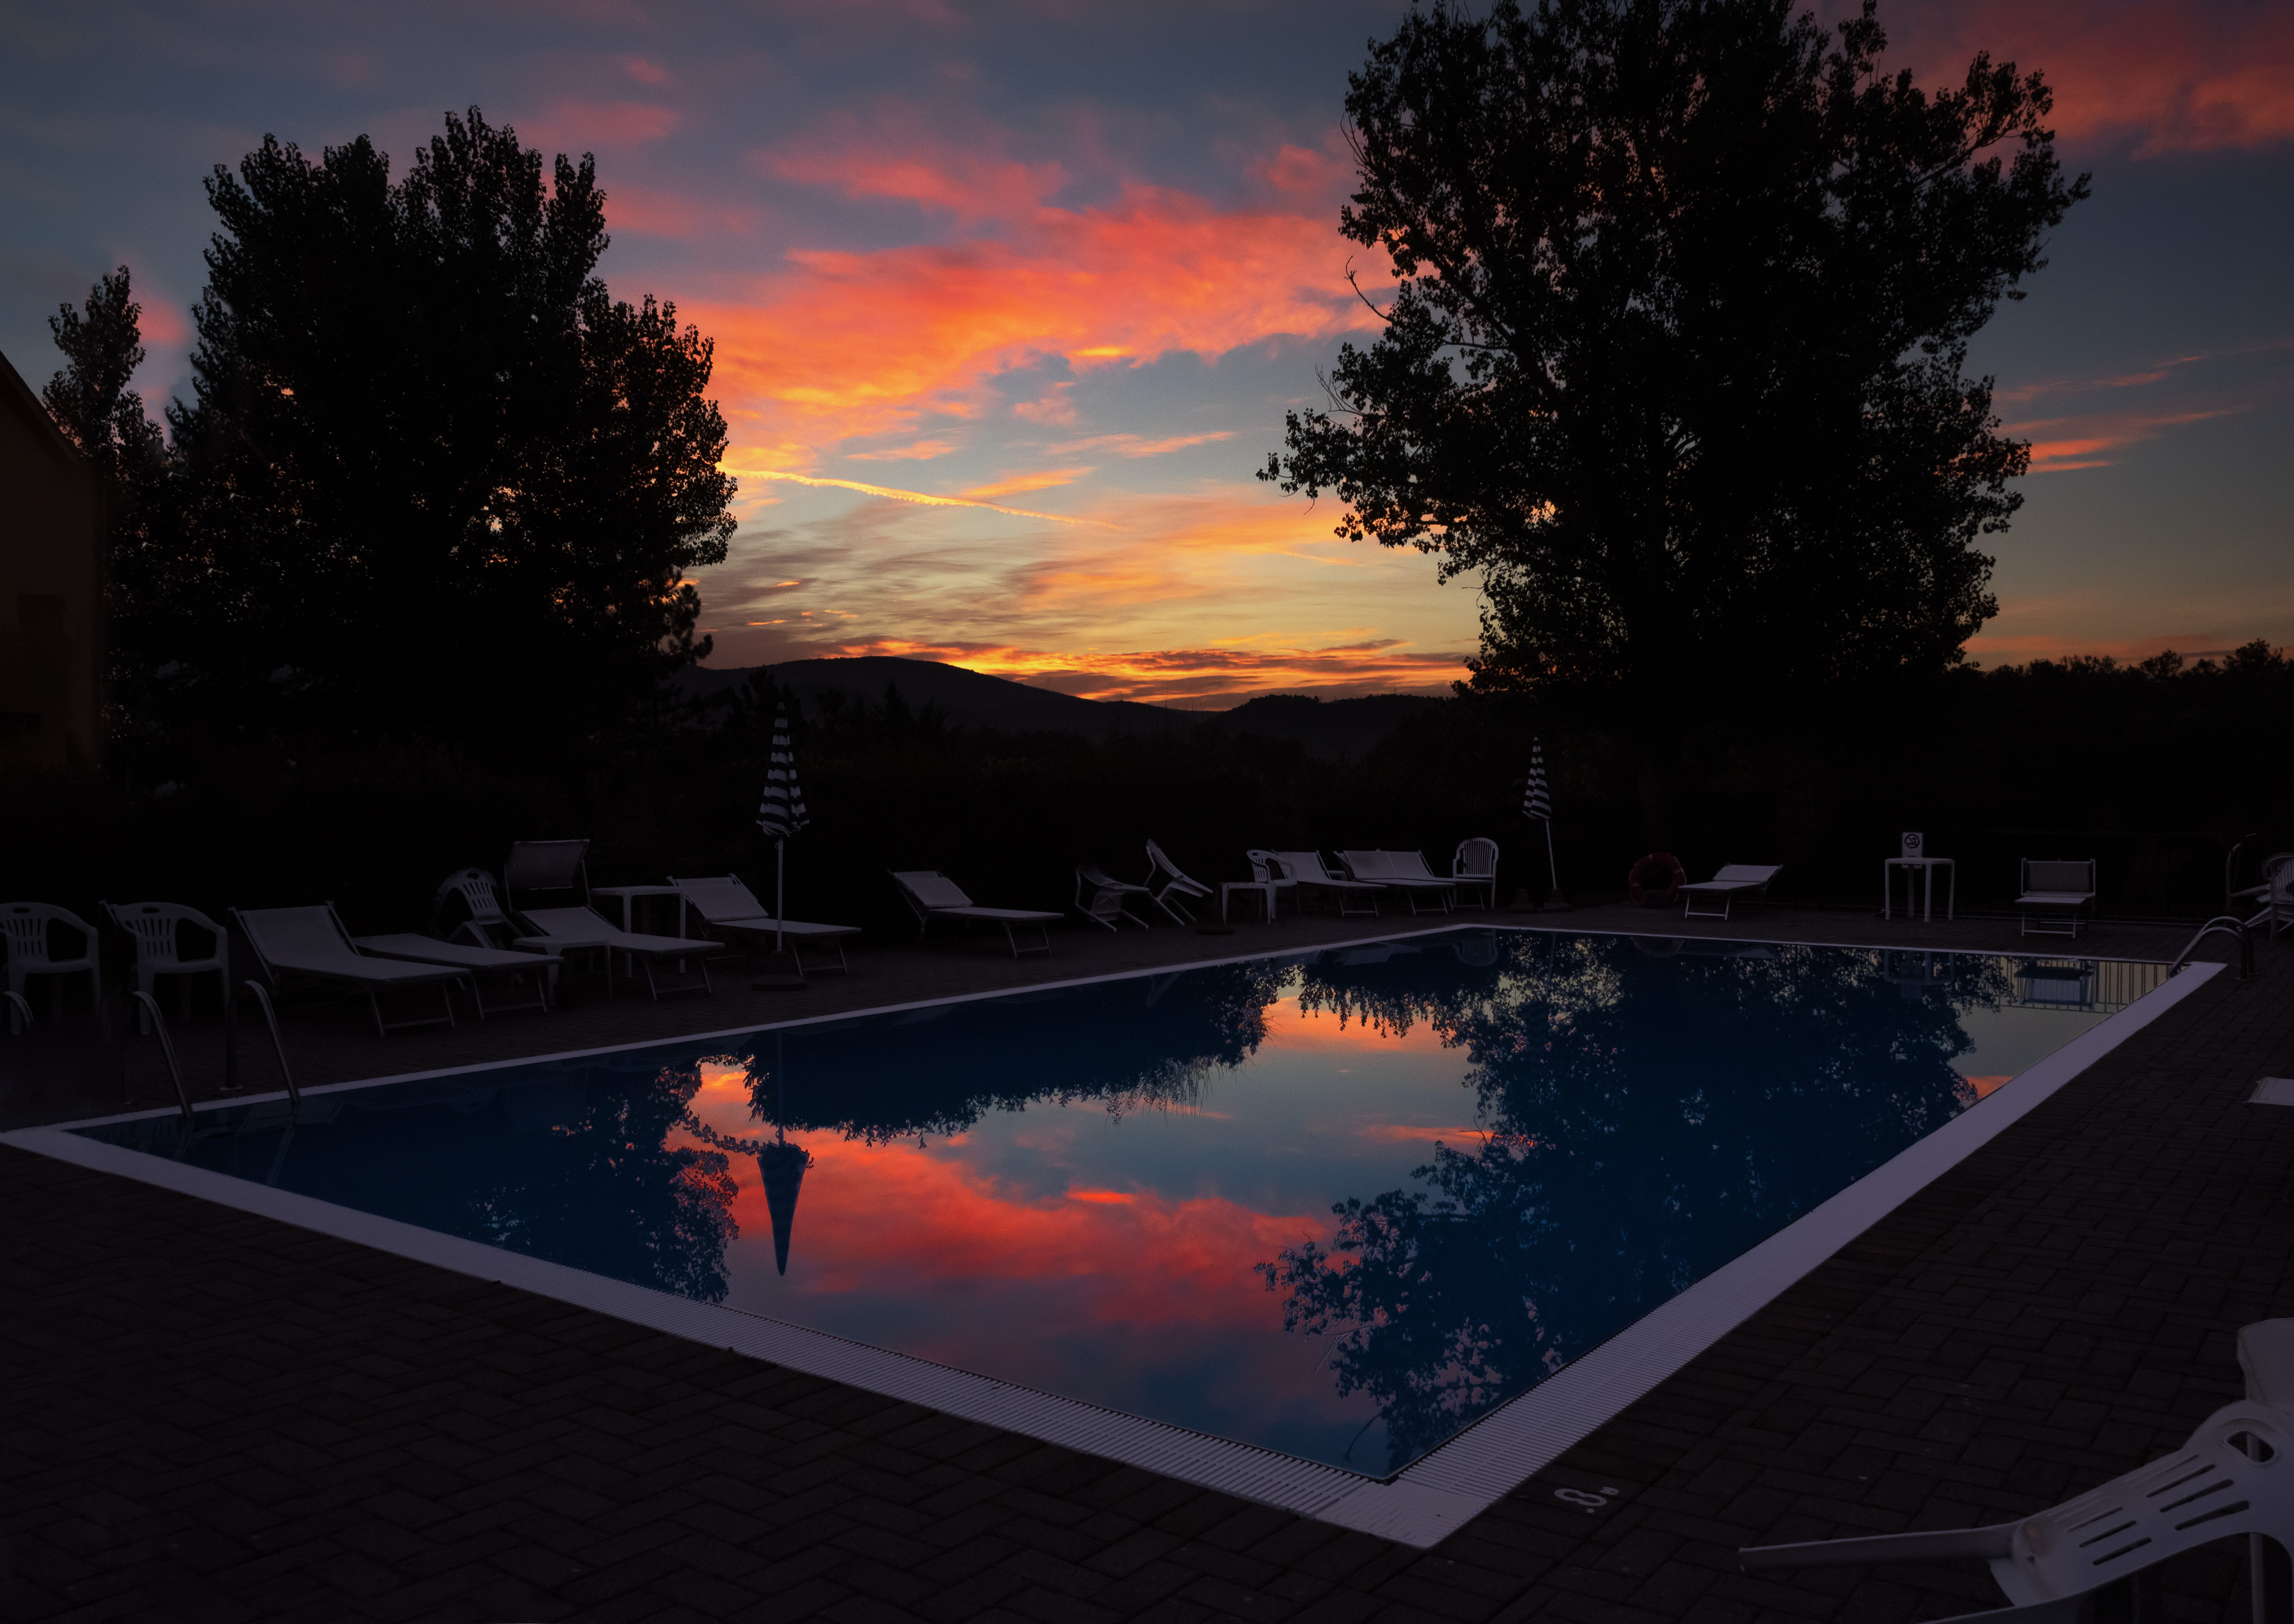
silhouette, light, sky, sunrise, sunset, night, sunlight, morning, dawn, pool, dusk, swim, evening, reflection, italy, tuscany, lighting, swimming, swimmingpool, clouds, it, toscana, pievescola